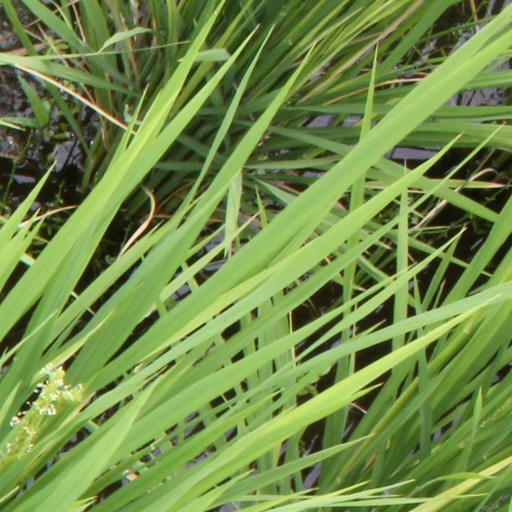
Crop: rice